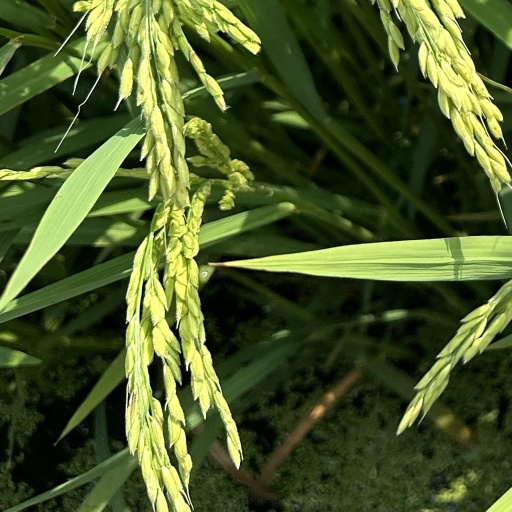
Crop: rice